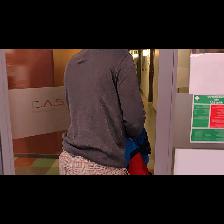
Label: Human